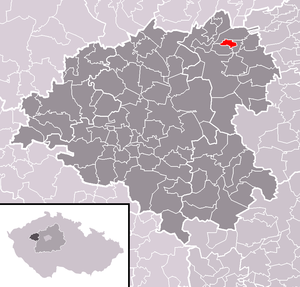
Přerubenice est une commune du district de Rakovník, dans la région de Bohême-Centrale, en République tchèque. Sa population s'élevait à 67 habitants en 2020.